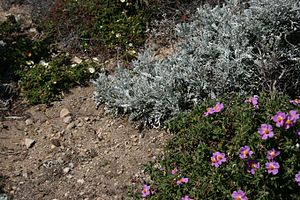
Botanikkens specialer / Plantesociologi
Forårsbillede fra plantesamfundet garrigue på Korsika.
Botanikkens specialer er en række underemner, der efterhånden har fået status som selvstændige forskningsområder. I løbet af det 20. århundrede førte udviklingen af nye metoder inden for botanikken til, at det krævede en fuldtidsindsats at beherske dem. Derfor valgte mange forskere at hellige sig delområder af faget. Denne tendens blev forstærket af, at botanikken i stigende grad benyttede sig af beslægtede fags erfaringer og vidensmængde. Den samme virkning fik en bevægelse i retning af øget tværfaglighed. Det har ført til udvikling af mange specialer, som spænder fra Planteanatomi, morfologi og plantefysiologi over genetik, systematik og palæobotanik til plantesociologi, plantegeografi og planteøkologi.